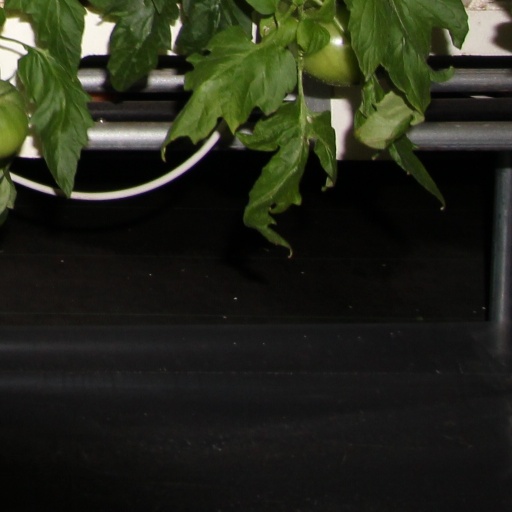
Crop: tomato